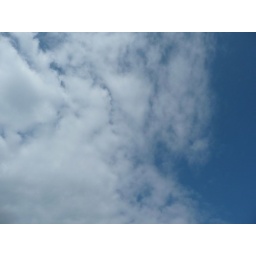
clouds in the sky